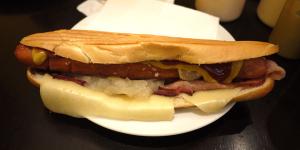
bocadillo hungaro